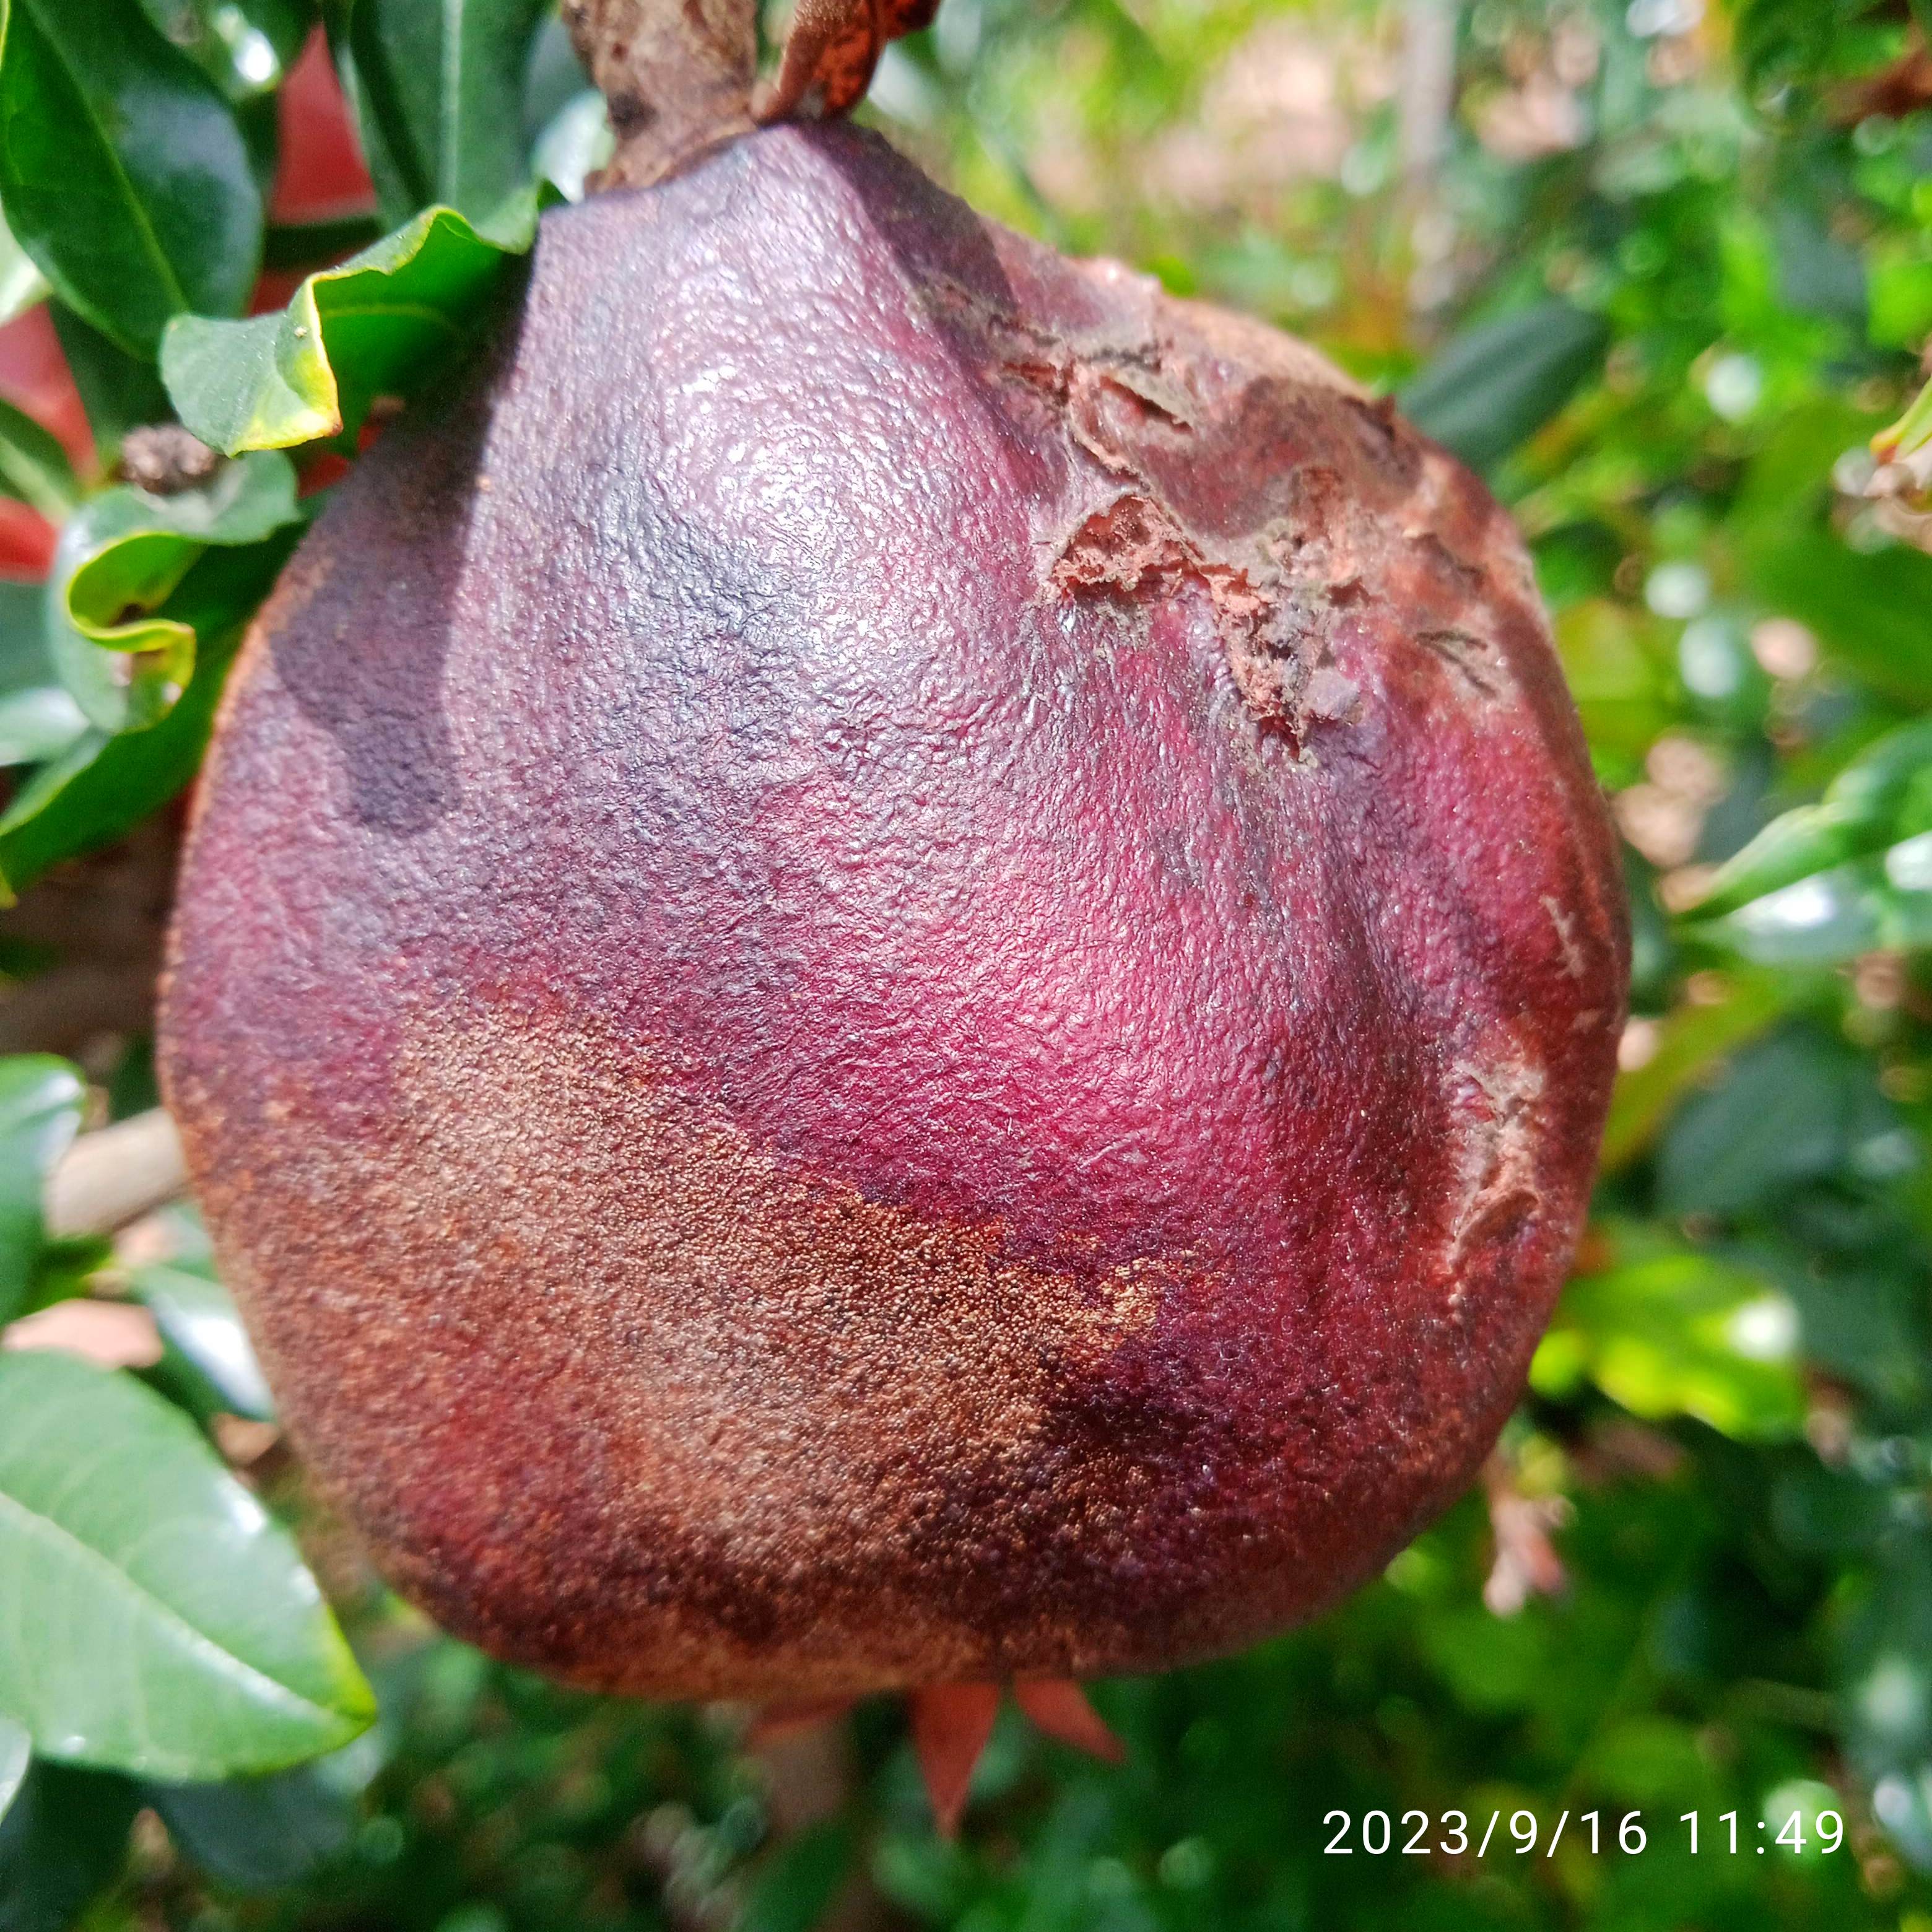
Label: Alternaria